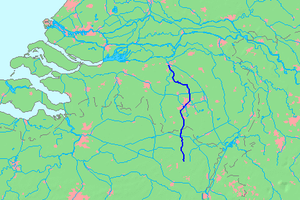
Le Dommel est une rivière de Belgique et des Pays-Bas. Elle est longue de 146 km, dont 20 km dans le Limbourg belge et 126 km dans le Brabant-Septentrional. Elle fut déjà mentionnée à l'époque romaine, sous le nom Dutmala.